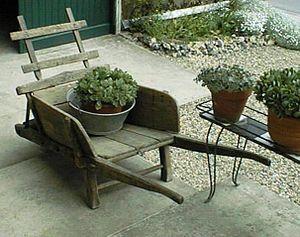
Cliché personnel Brouette ancien en bois (frêne). Les flance de la caisse sont ammovibles, ainsi que la réhausse à l'avant. Roue à jante en bois avec cerclage métallique (non visible malheureusement).
Une brouette est un contenant mobile, porté sur une ou plusieurs roues, muni de deux brancards pour le transport humain de petites charges, généralement sur de courtes distances.